Gauge block

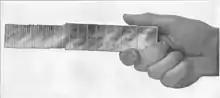
36 Johansson gauge blocks wrung together easily support their own weight.

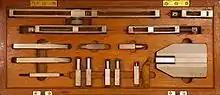
A gauge block accessory set

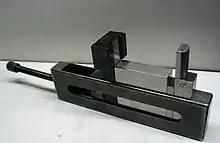
A holder that turns a stack of gauge blocks into an instant, custom caliper or go/no go gauge.

Gauge blocks (also known as gage blocks, Johansson gauges, slip gauges, or Jo blocks) are a system for producing precision lengths. The individual gauge block is a metal or ceramic block that has been precision ground and lapped to a specific thickness. Gauge blocks come in sets of blocks with a range of standard lengths. In use, the blocks are stacked to make up a desired length (or height).